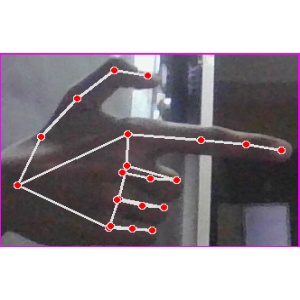
अक्षर: ब